Kristiania Kommunale Sporveie

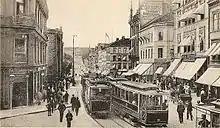
Two trams at Egertorget

The decisive municipal council meeting was held on 14 April 1905, although the actual vote did not occur to 02 hours the following day, after a nine-hour debate. Among the issues raised was the impartiality of those councilor who owned shares in or were employed by KSS. The Ministry of Justice found neither a KSS conductor nor a councilor who owned shares in the private company as impartial. Arguments presented for privatization was the lack of profits in KKS, that the municipality would increase the number of employees, that the sale would reduce the municipal debt and that KSS had offered favorable conditions. Arguments presented for munisipalization was this would be profitable for the municipality, as it would be taking over a profitable company, that the shortfall in revenue was because of a temporary bust in the economy and that the majority of KSS was owned by foreign, German company.